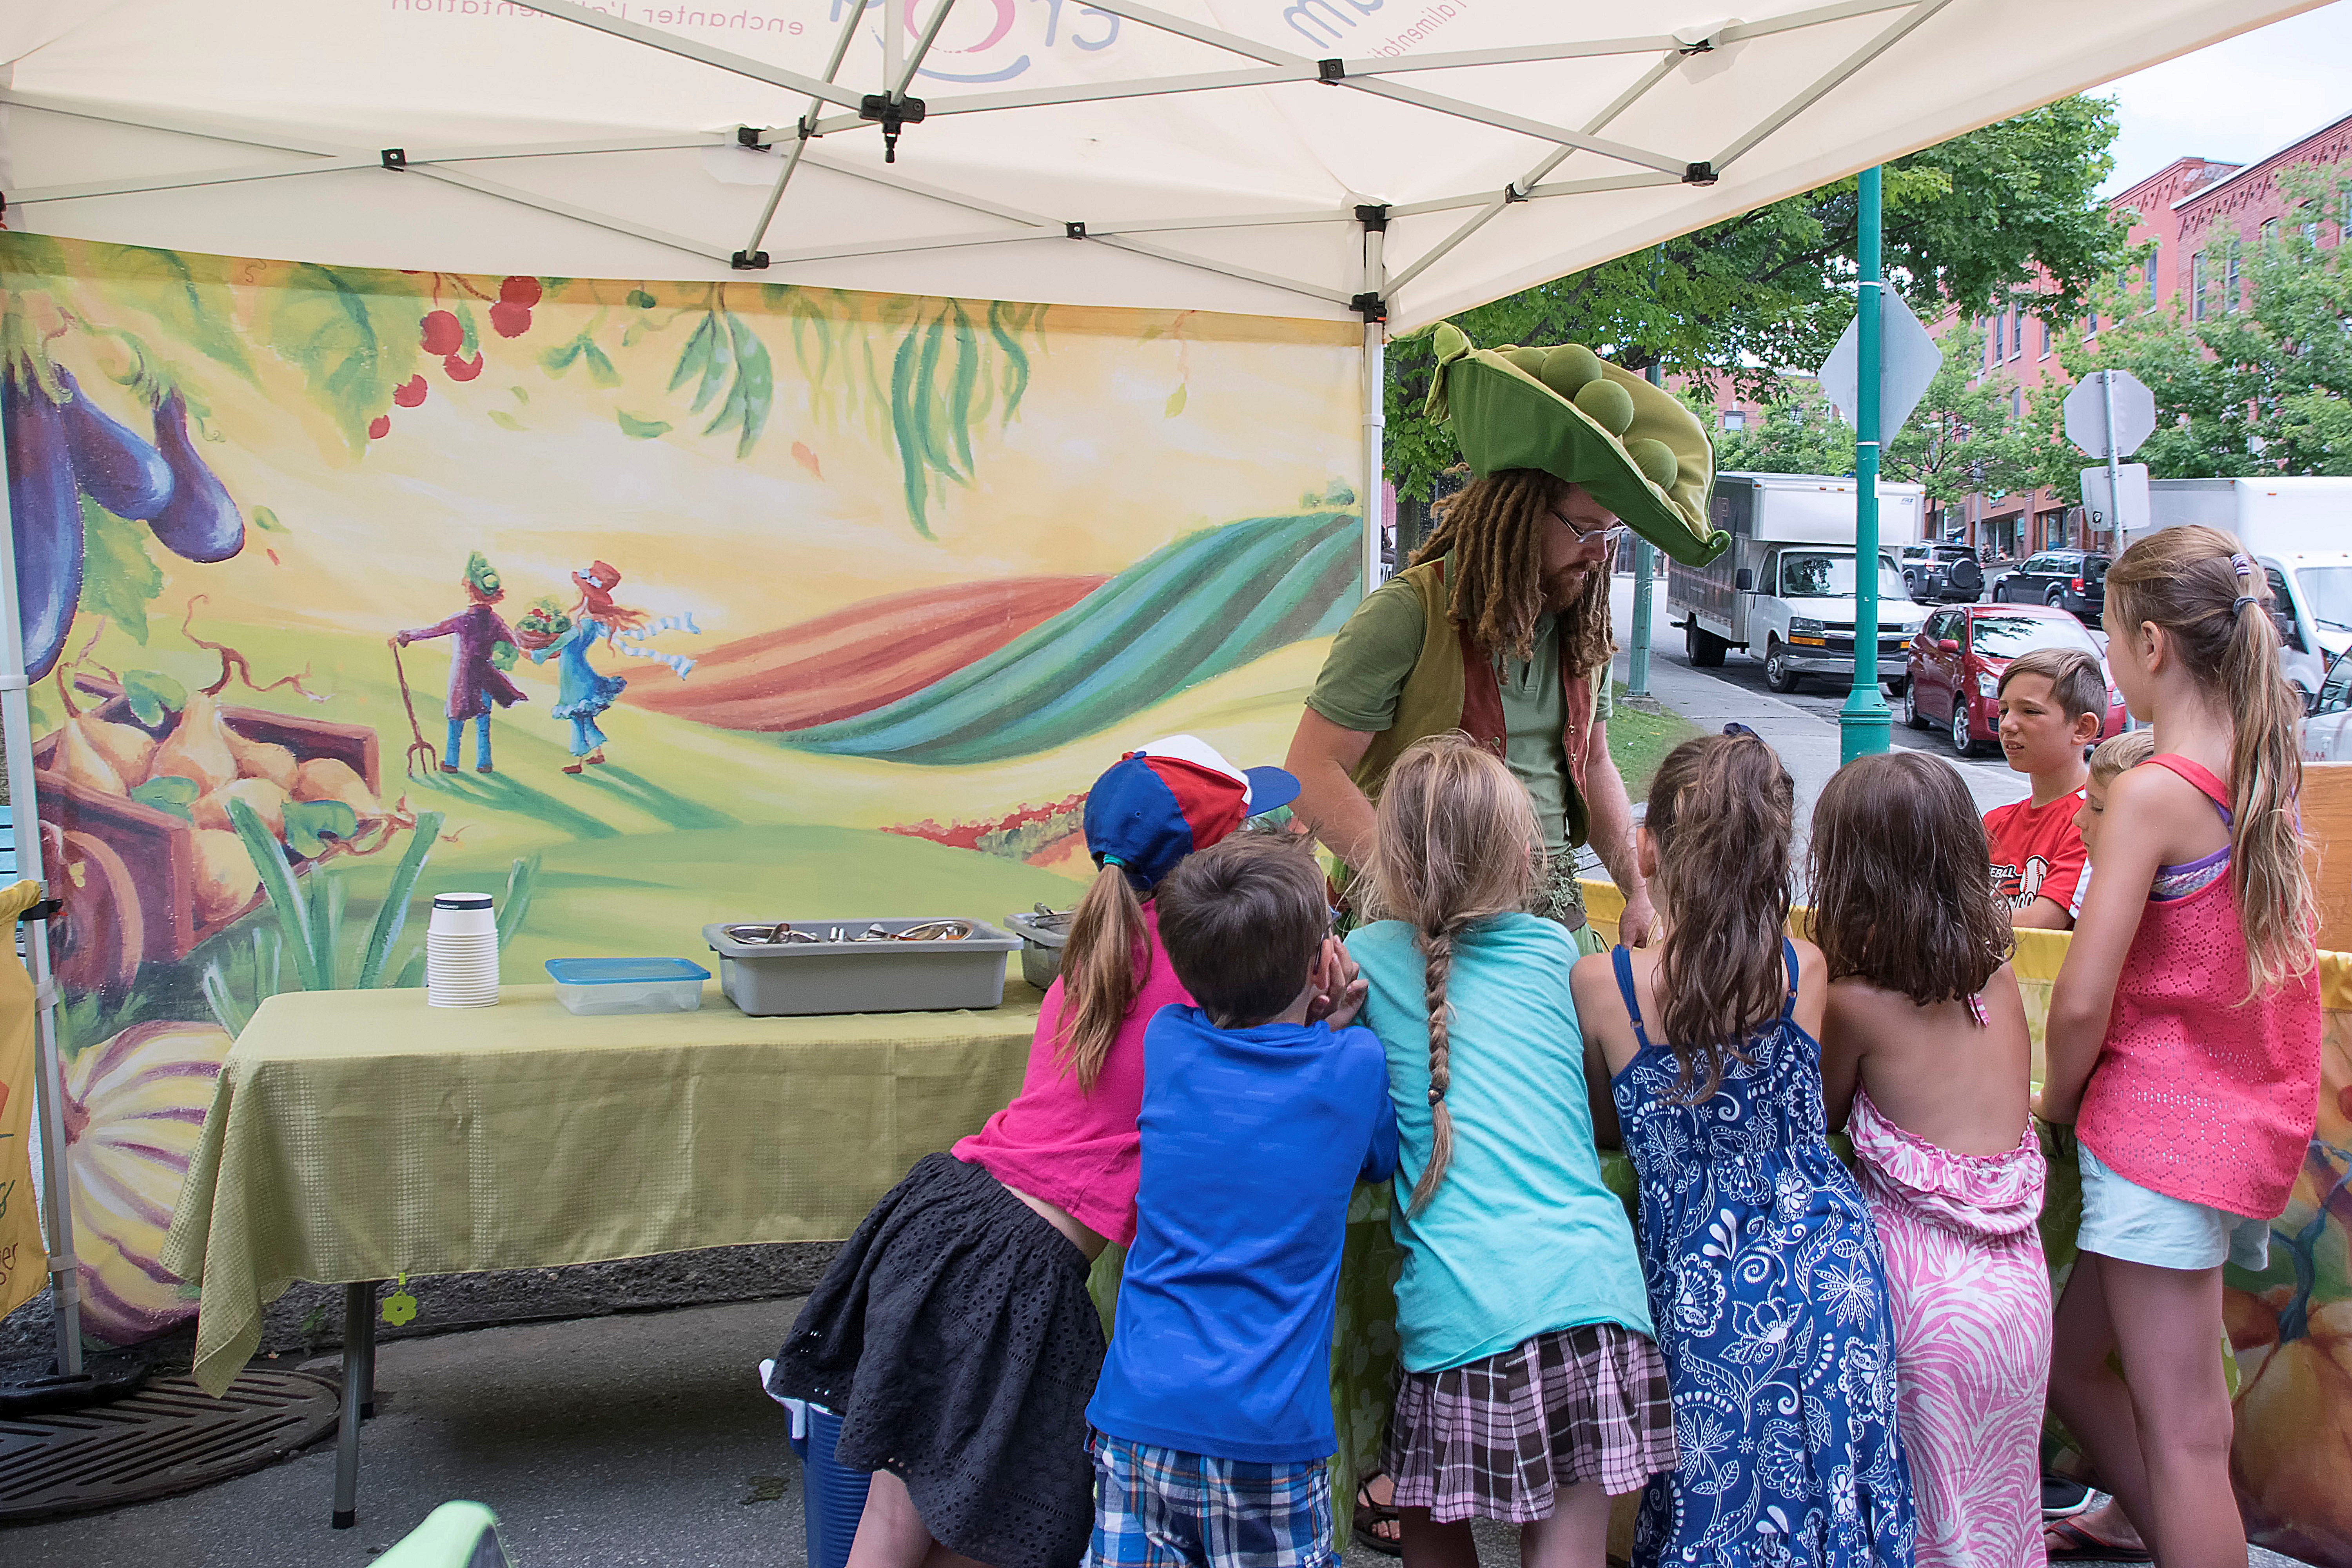
people, urban, color, community, graffiti, art, festival, canada, quebec, fair, sherbrooke, urbain, amalgam